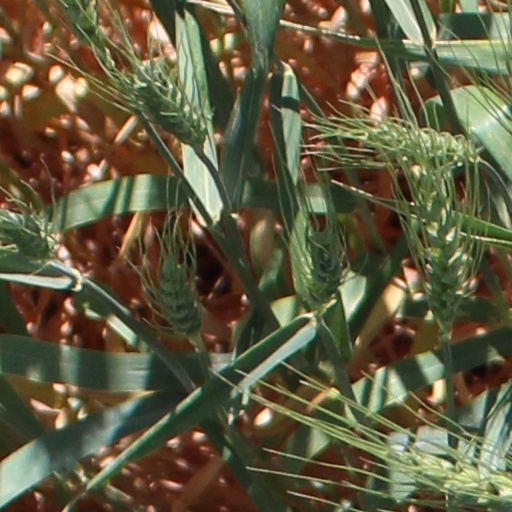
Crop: wheat